Abraham O. Smoot

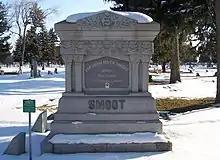
Grave marker of A. O. Smoot in the Provo City Cemetery

Smoot died on March 6, 1895, in Provo, Utah. He had celebrated his 80th birthday with a large gathering of family members just 17 days prior. His health had declined after an incident in 1893 when he was hit by a falling tree. Smoot's funeral was held on March 10, 1895, in the Provo Tabernacle and was called "the most impressive ever witnessed in pioneer Utah territory." The LDS Church's First Presidencywhich included Lorenzo Snow and John Henry Smithwere in attendance. Speakers included George Q. Cannon, Joseph E. Taylor, Joseph F. Smith, Woodruff, and Karl G. Maeser. According to "The Latter Day Saints' Millennial Star", "the attendance at the funeral was the largest seen in Provo." In addition, Woodruff recorded that Smoot's funeral procession was "the longest [he had] ever seen in Utah." Smoot was survived by two of his wives and nineteen of his children.